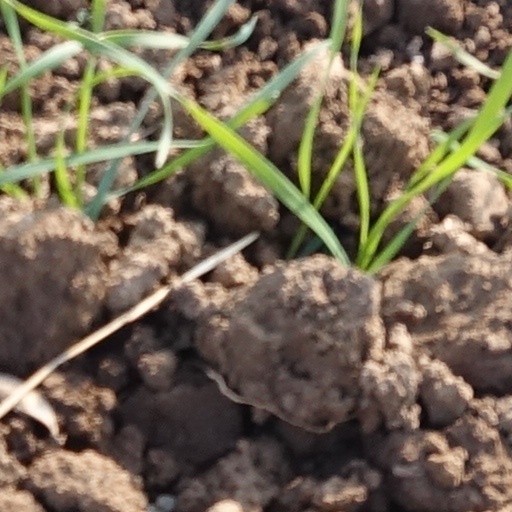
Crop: wheat